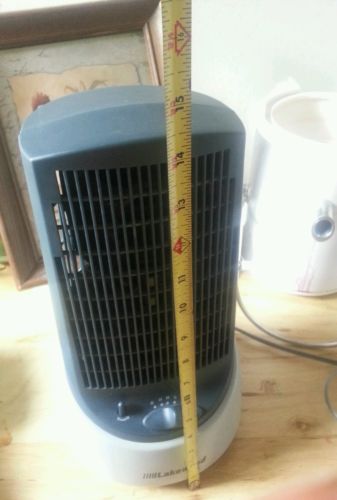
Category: fan